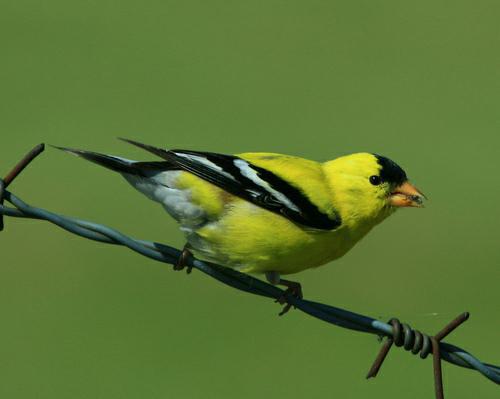
A photo of a american goldfinch